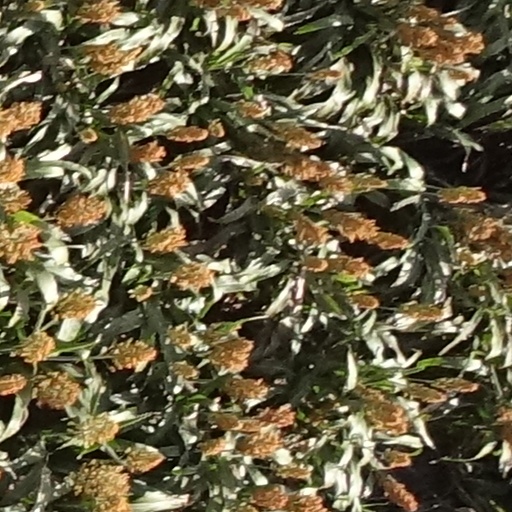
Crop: sorghum